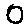
Label: 0